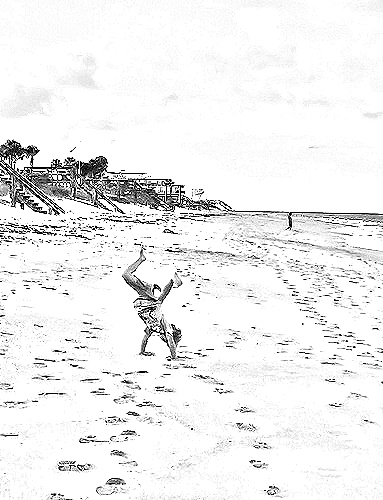
Portrait style: Sketch Portrait